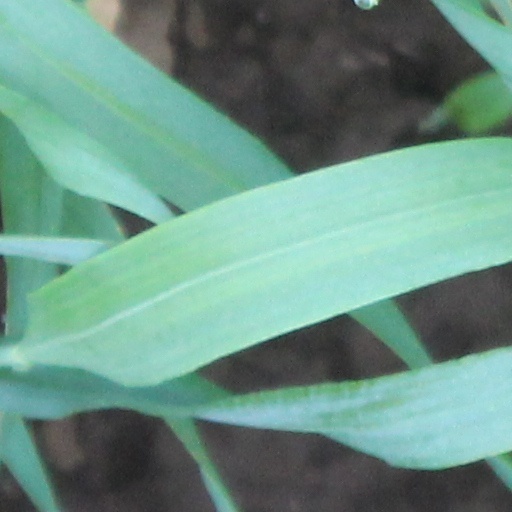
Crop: wheat